Drunkboat

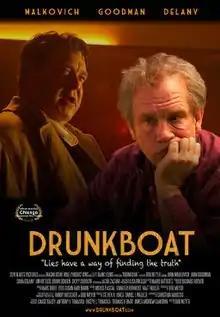

Drunkboat is a 2010 American drama-genre film starring John Malkovich, Dana Delany and John Goodman. The film premiered at the 2010 Chicago International Film Festival.